Matija Nastasić

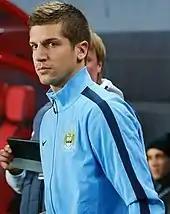
Nastasić with Manchester City in 2013

Nastasić signed a five-year contract with Manchester City, ending on 30 June 2017. He was part of an exchange deal with Stefan Savić. He made his debut for the club on 18 September 2012, starting in a Champions League away fixture against Real Madrid at the Santiago Bernabéu Stadium. He made his Premier League debut on 29 September in a 2–1 win against Fulham. He cemented his place in the starting XI and his great form won him the club's Player of the Month Award for November. Quickly becoming a fan favourite, the youngster pushed 30-year-old Joleon Lescott out of the starting lineup in centre-back position and was selected to start in the 2013 FA Cup Final, a 1–0 defeat by Wigan Athletic. In May 2013, he was named Manchester City's Young Player of the Season.